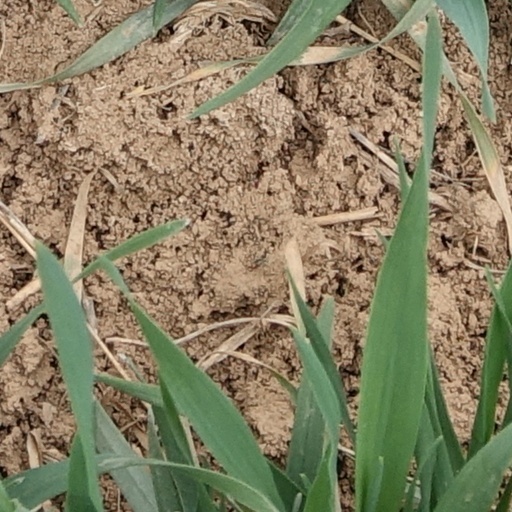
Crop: wheat